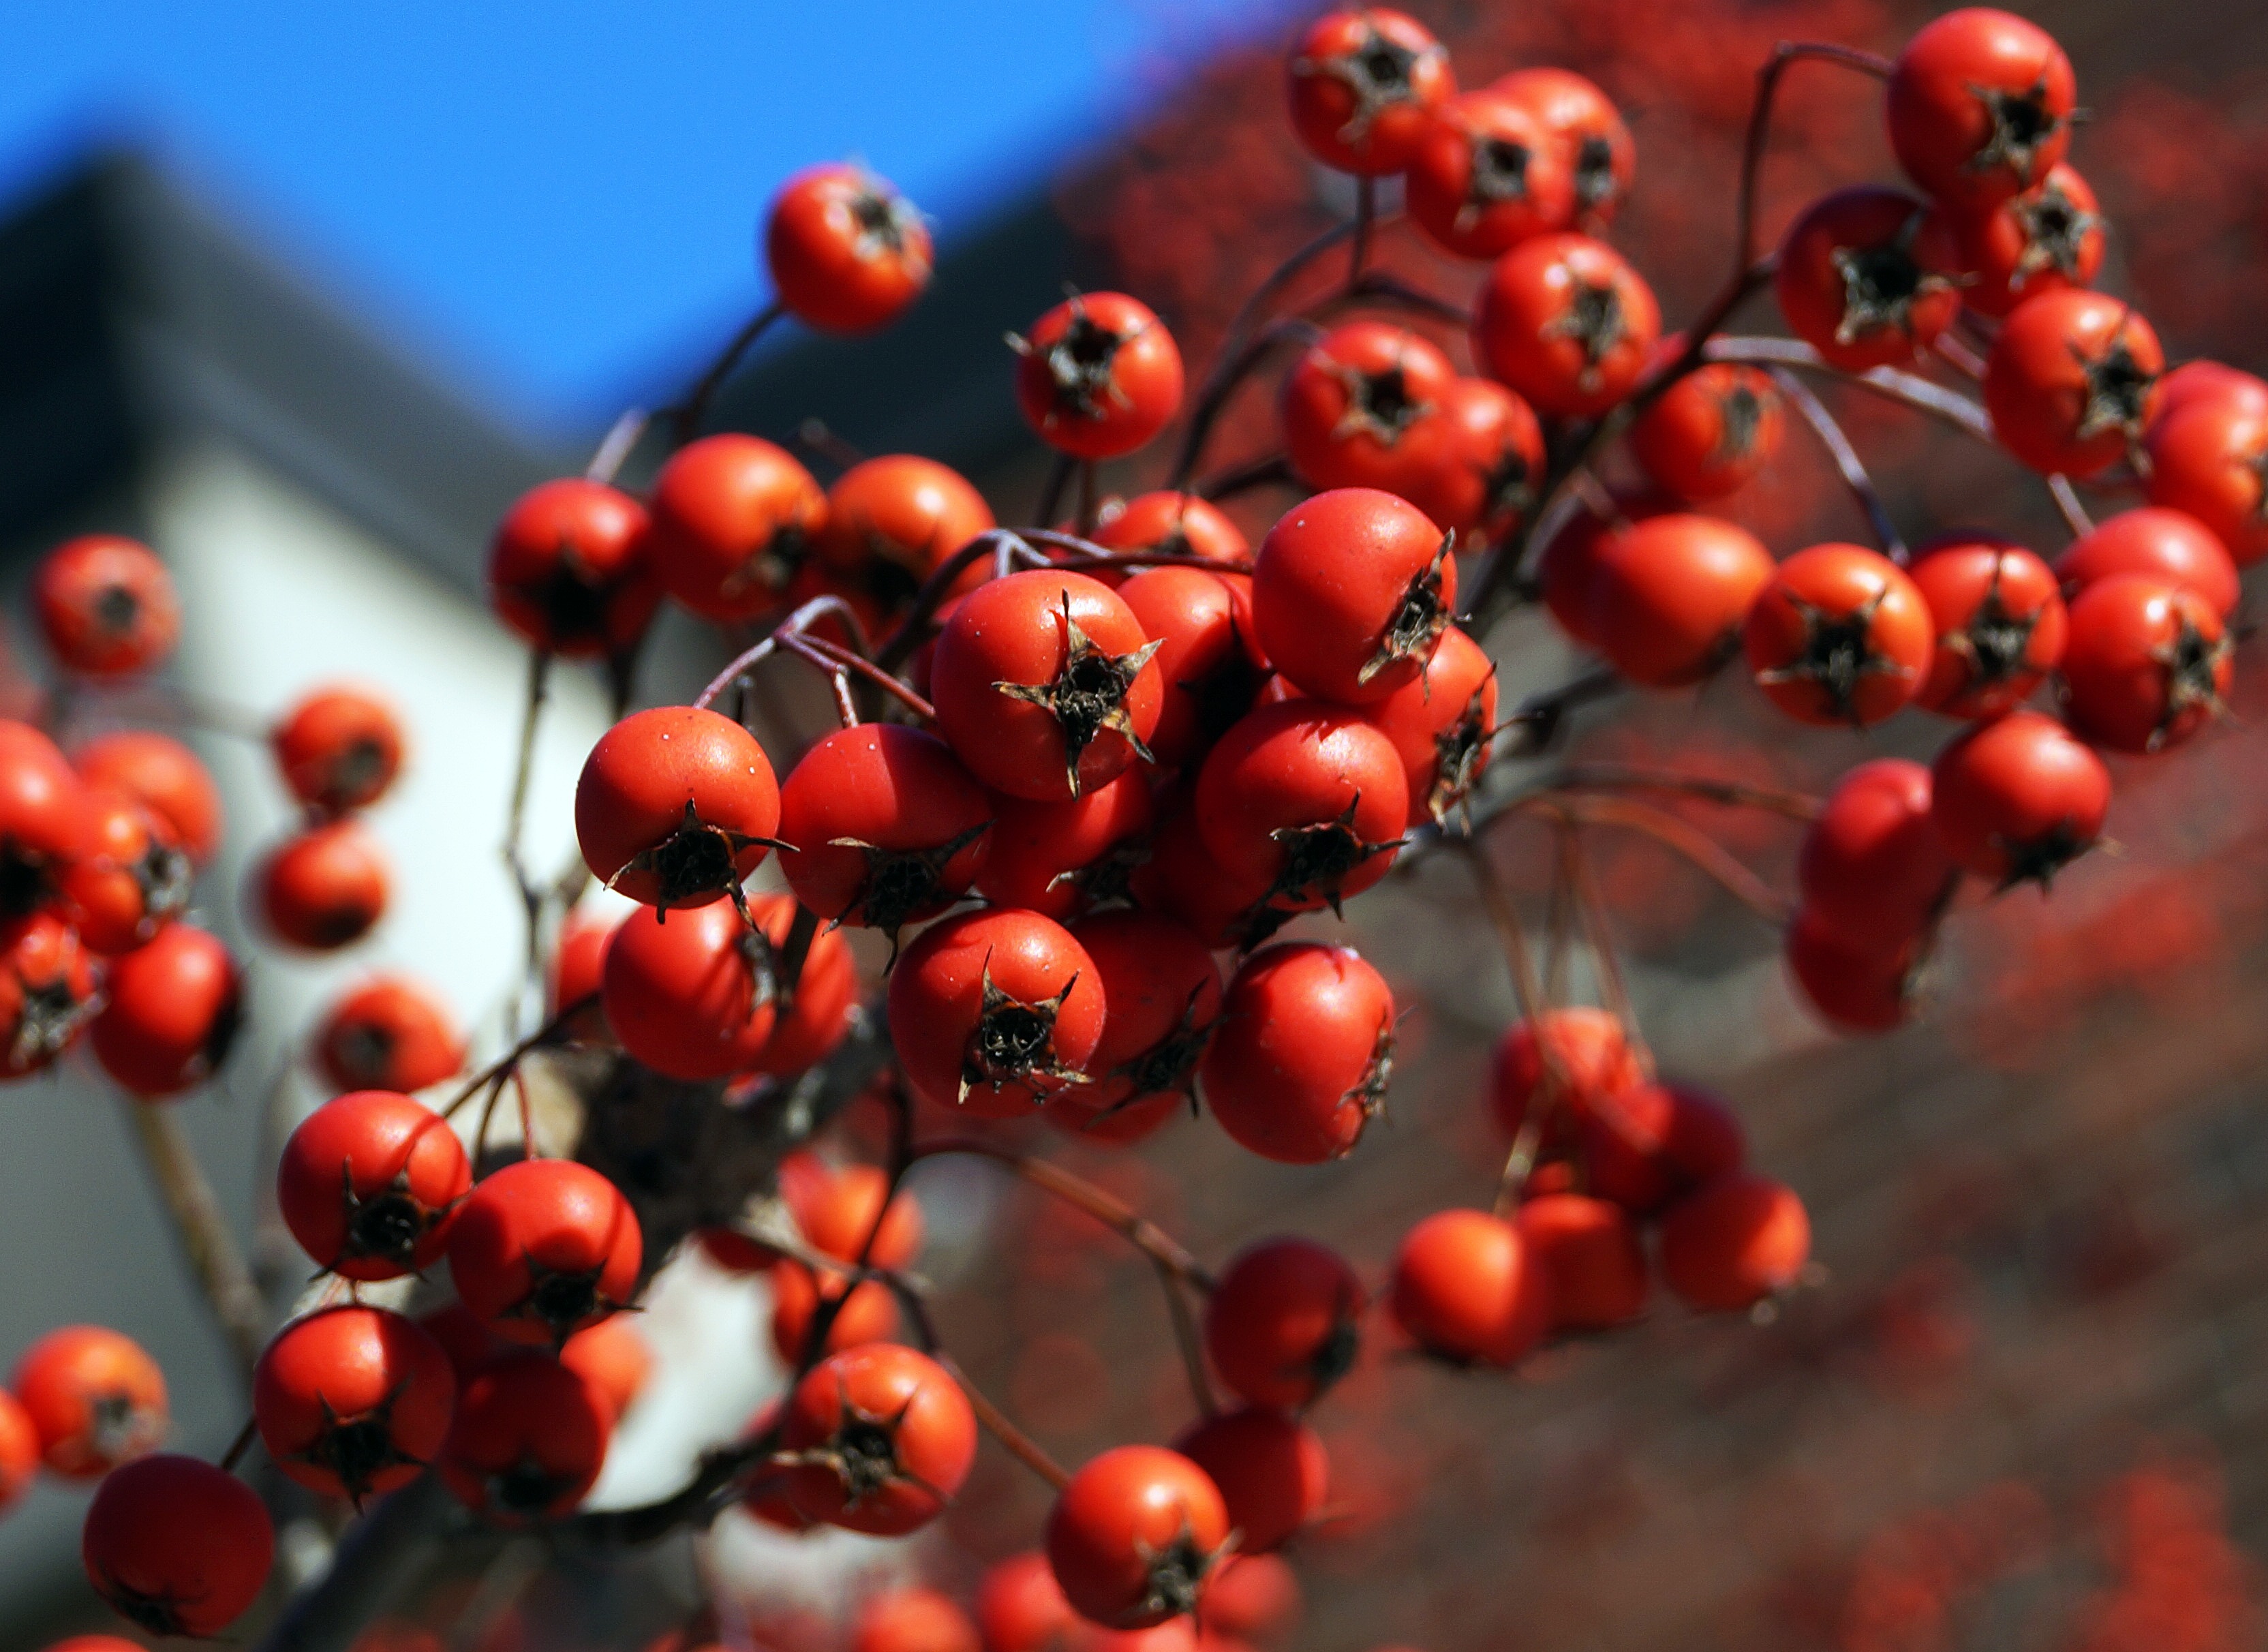
tree, branch, plant, fruit, berry, leaf, flower, food, red, produce, natural, autumn, berries, shrub, rowan, rose hip, macro photography, rowan berries